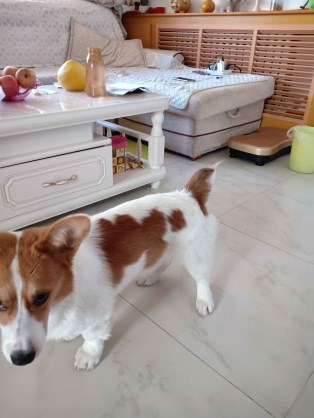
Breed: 2909-n000116-Cardigan